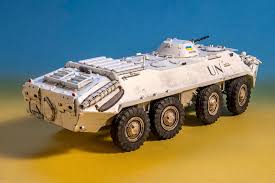
Label: BTR-70